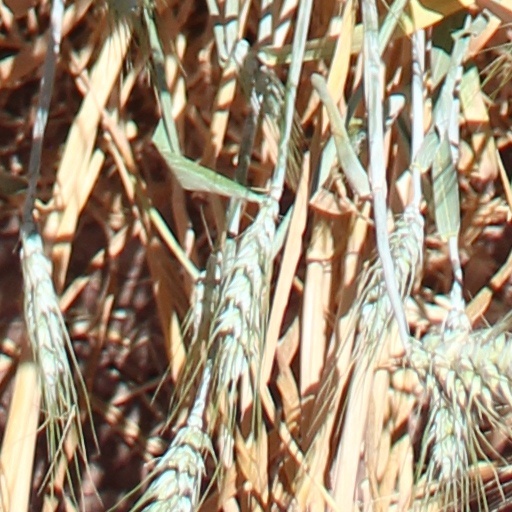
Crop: wheat